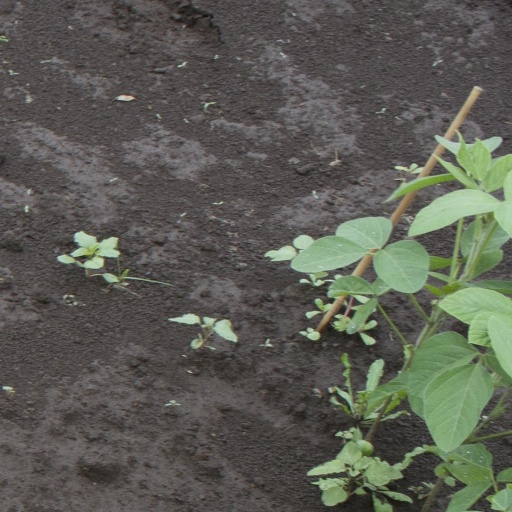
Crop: soybean